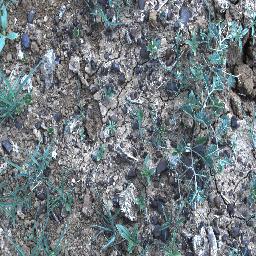
Label: negative